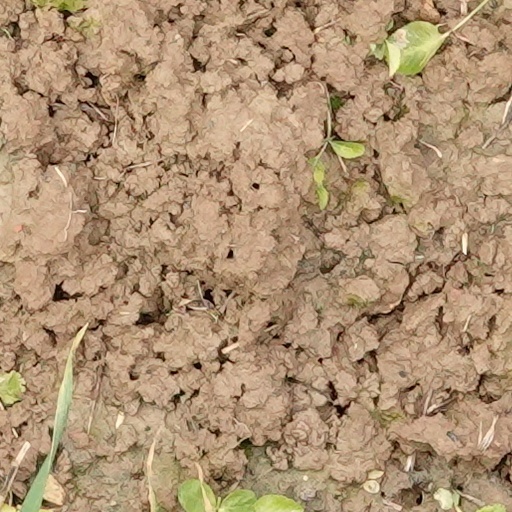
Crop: wheat